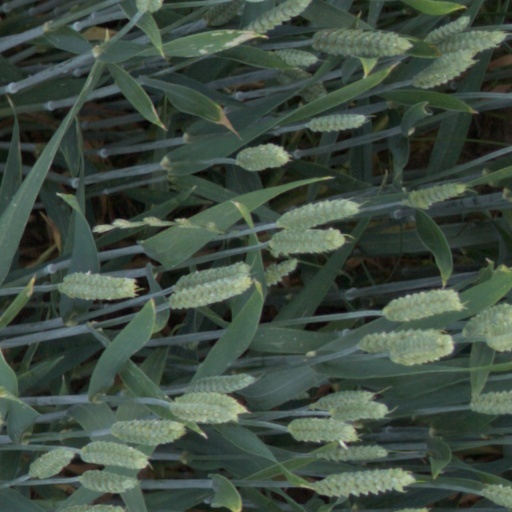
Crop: wheat